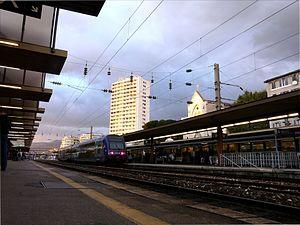
La gare de Toulon.
La gare de Toulon est une gare ferroviaire française de la ligne de Marseille-Saint-Charles à Vintimille, située à proximité immédiate du centre-ville de Toulon, chef-lieu de département du Var, en région Provence-Alpes-Côte d'Azur.